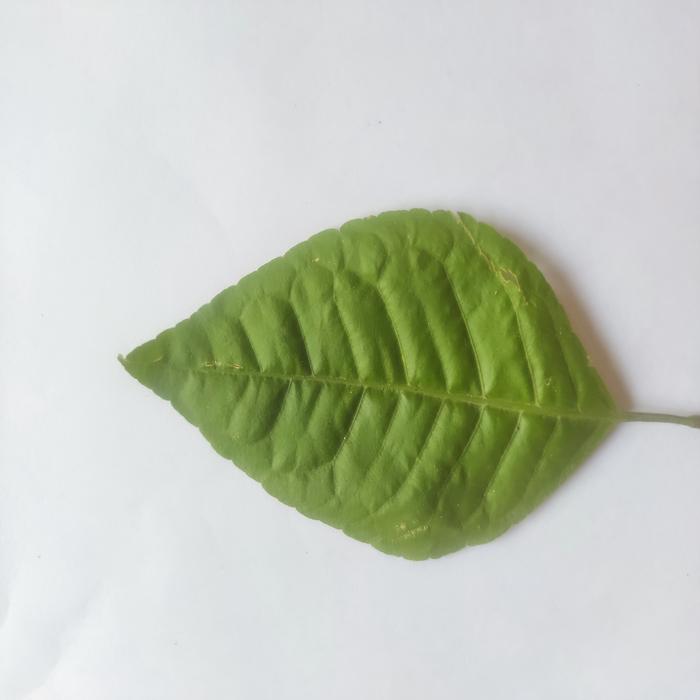
Crop: Aegle Marmelos
Leaf condition: Healthy_Leaf